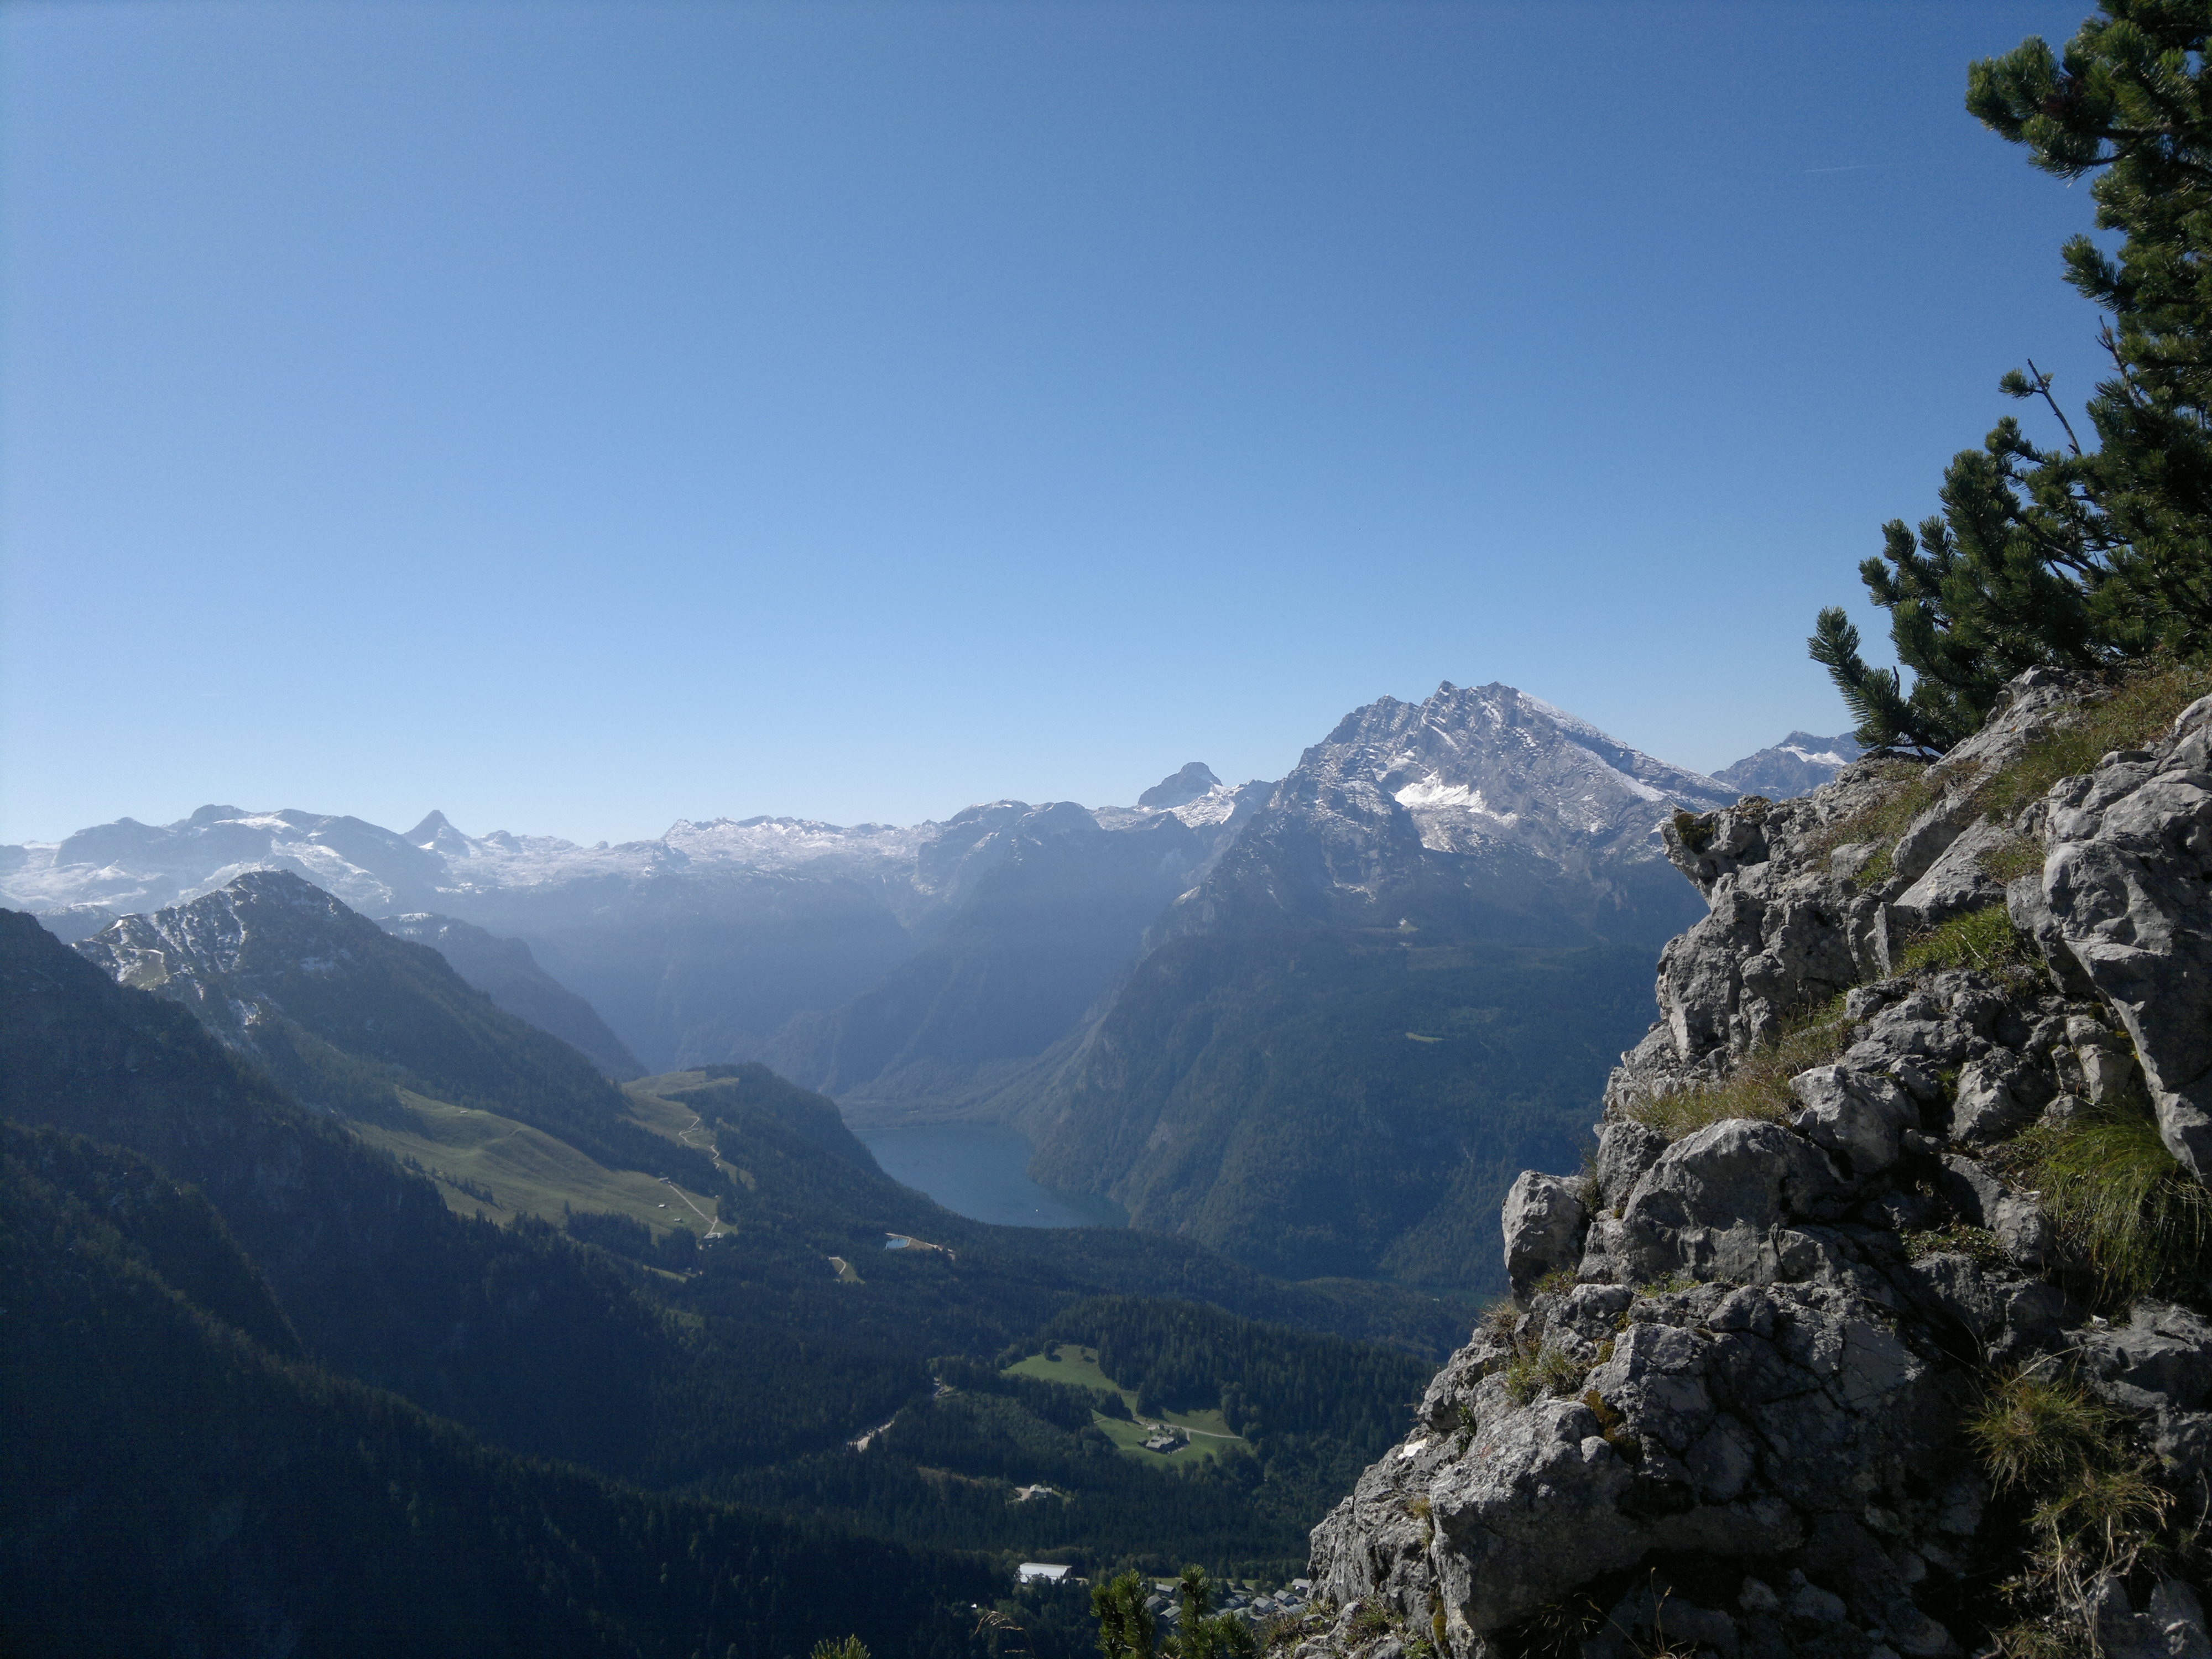
wilderness, walking, mountain, hiking, adventure, valley, mountain range, ridge, summit, alps, backpacking, plateau, bavaria, fell, berchtesgaden, watzmann, landform, mountain pass, geographical feature, mountainous landforms